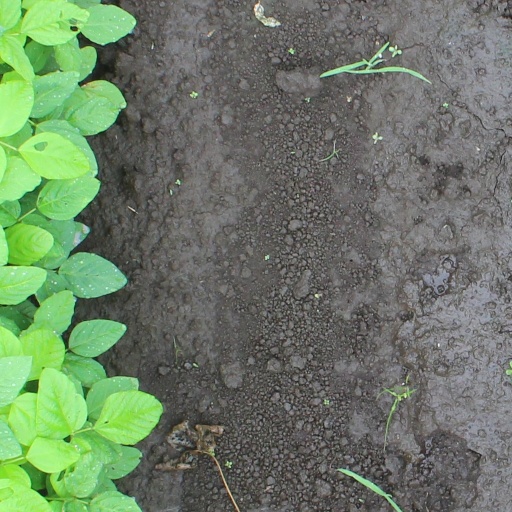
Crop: soybean